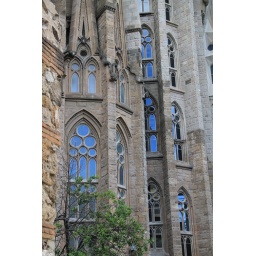
The blue sky reflecting in the Sagrada windows